Maddron Bald Trail

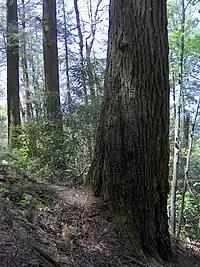
Albright Grove

Beyond Indian Camp Creek, the Maddron Bald Trail continues its ascent to the south toward Albright Grove. The Albright Grove Loop is a trail that departs the Maddron Bald Trail from the trailhead and rejoins it from the trailhead. Thus, the detour along the Albright Grove Loop adds to the hike.